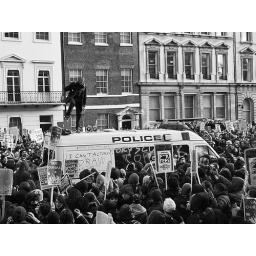
Stamping on the police van roof - London students protest against fees and cuts, 24 November 2010